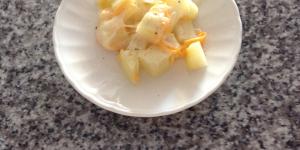
cacerola de papas